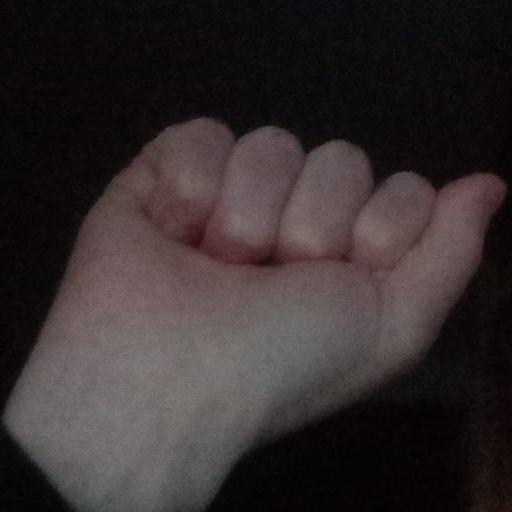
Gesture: fist